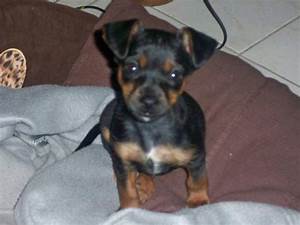
Label: cane